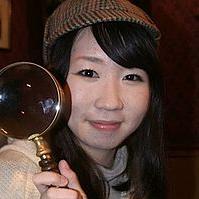
Age: 18